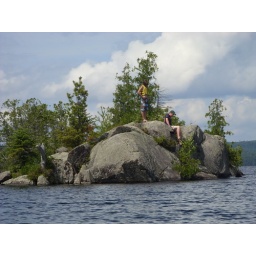
Boys jumping from the rocks in the middle of Moosehead lake